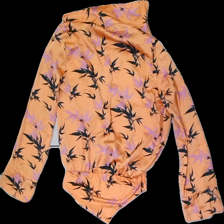
View: back
Type: top
Category: Ladies
Brand: Zara
Colors: Orange, Blue, Pink
Material: 100% Polyester
Pattern: Floral print
Cut: Regular
Size: S
Season: All
Price range: 50-100
Recommended usage: Reuse
Description: Floral  colorful satin body